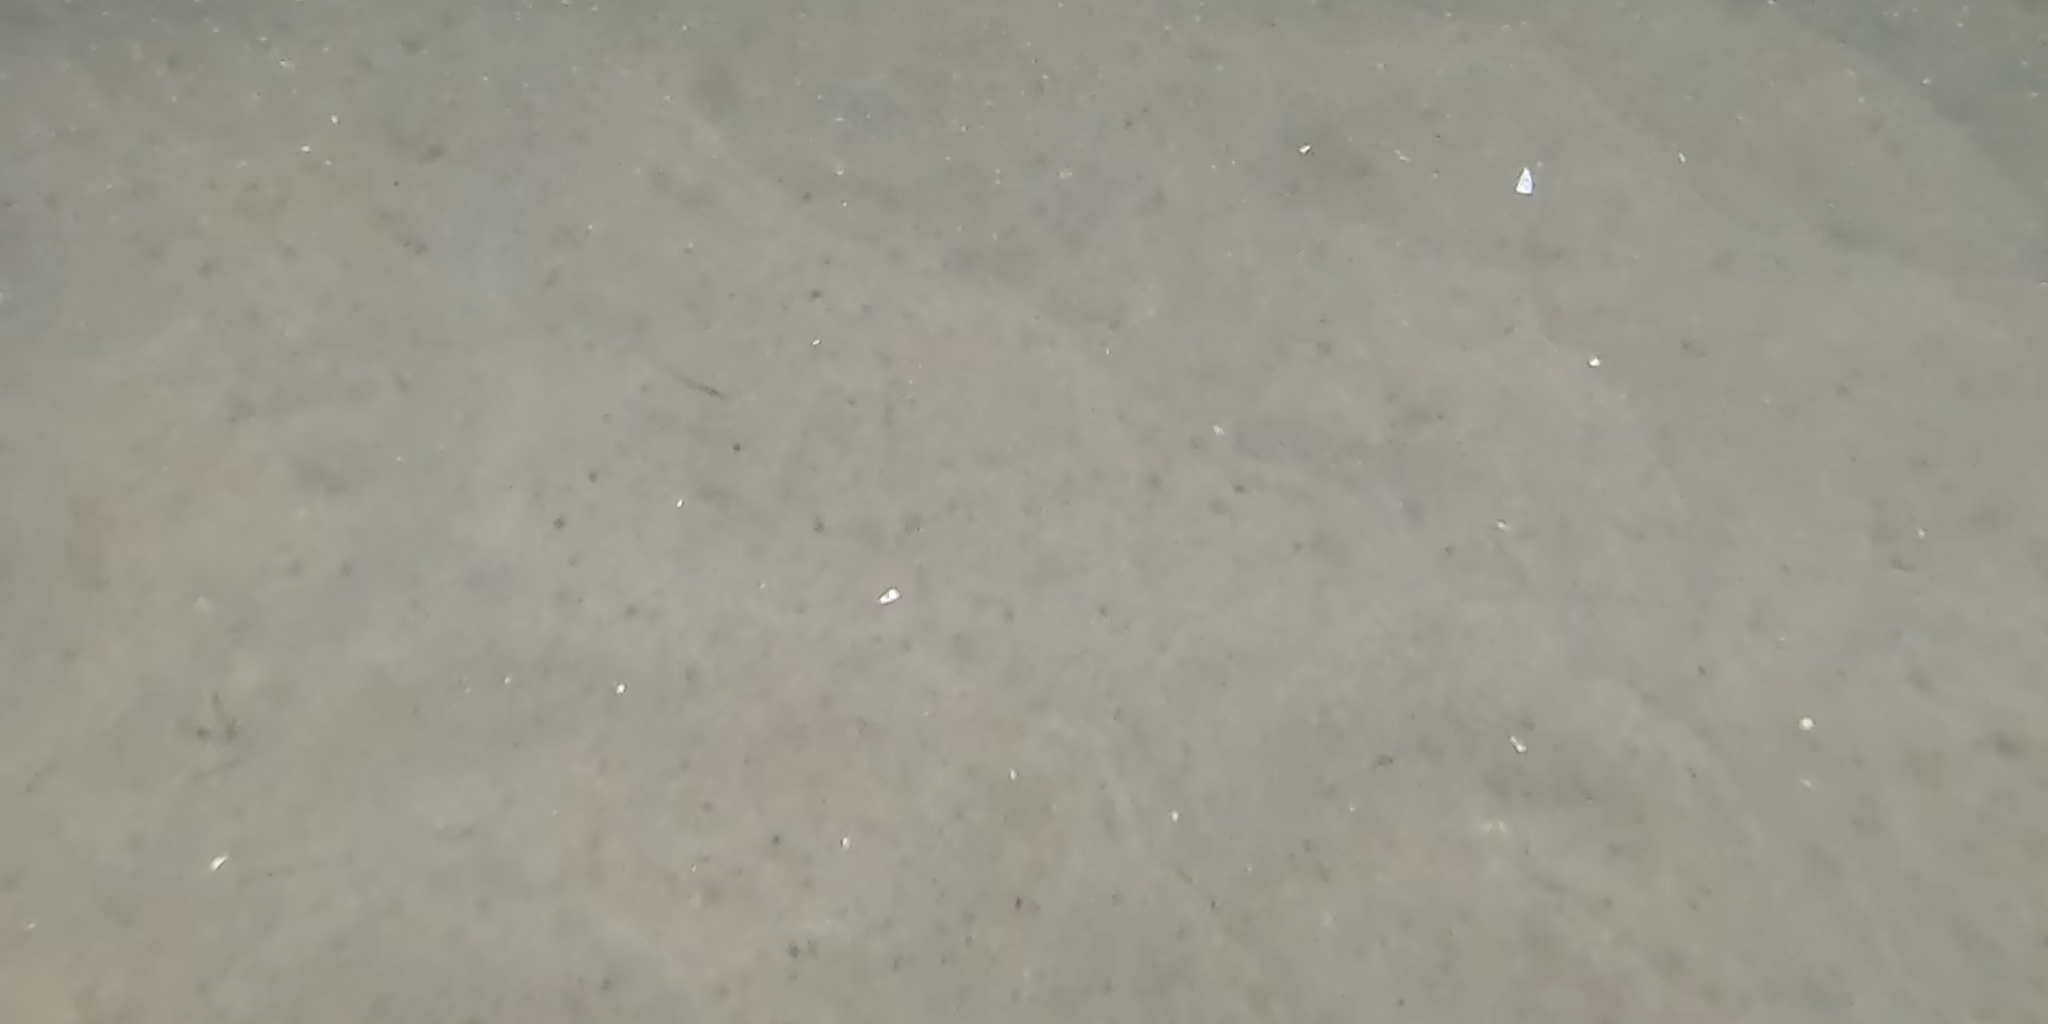
Seabed habitat: sand